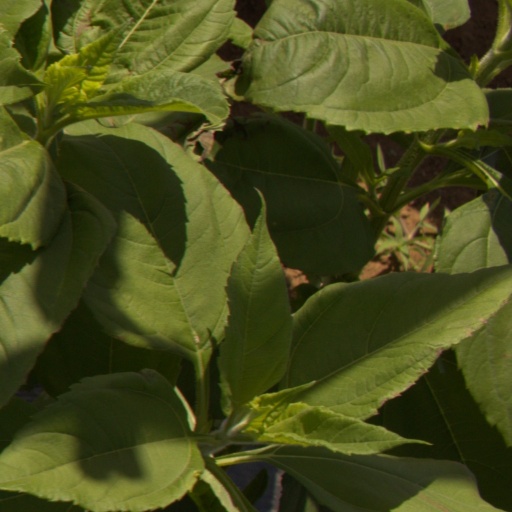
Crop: Jerusalem artichoke